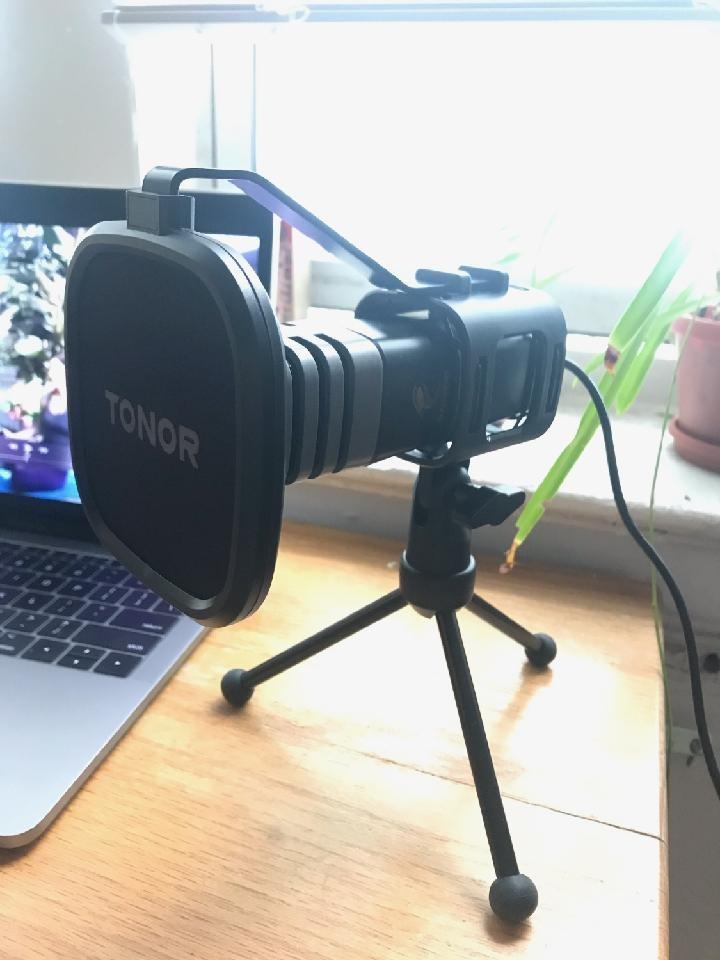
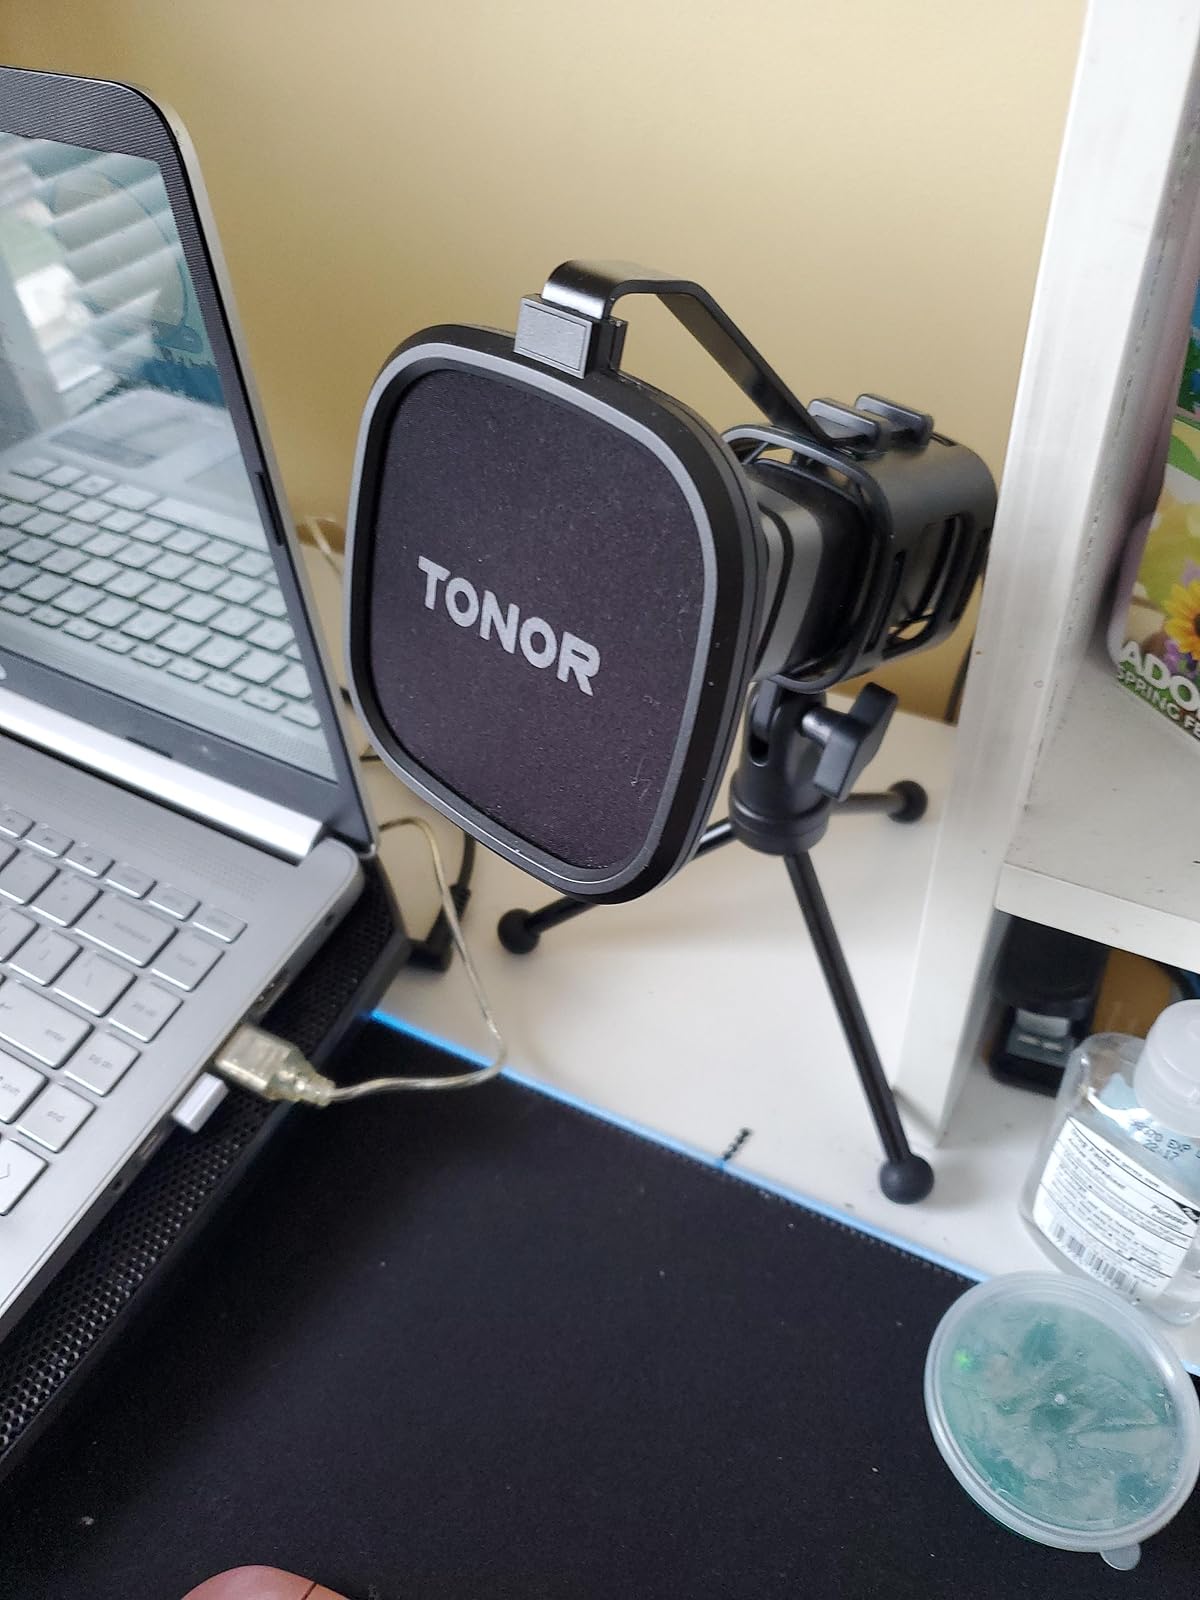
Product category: microphone
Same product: yes